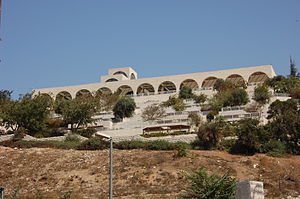
Oliebjerget / Billedegalleri
Oliebjerget er et højdedrag øst for Jerusalem i Israel i det omstridte område Østjerusalem. Det har fået navn efter oliventrærne, som gror på skråningerne.